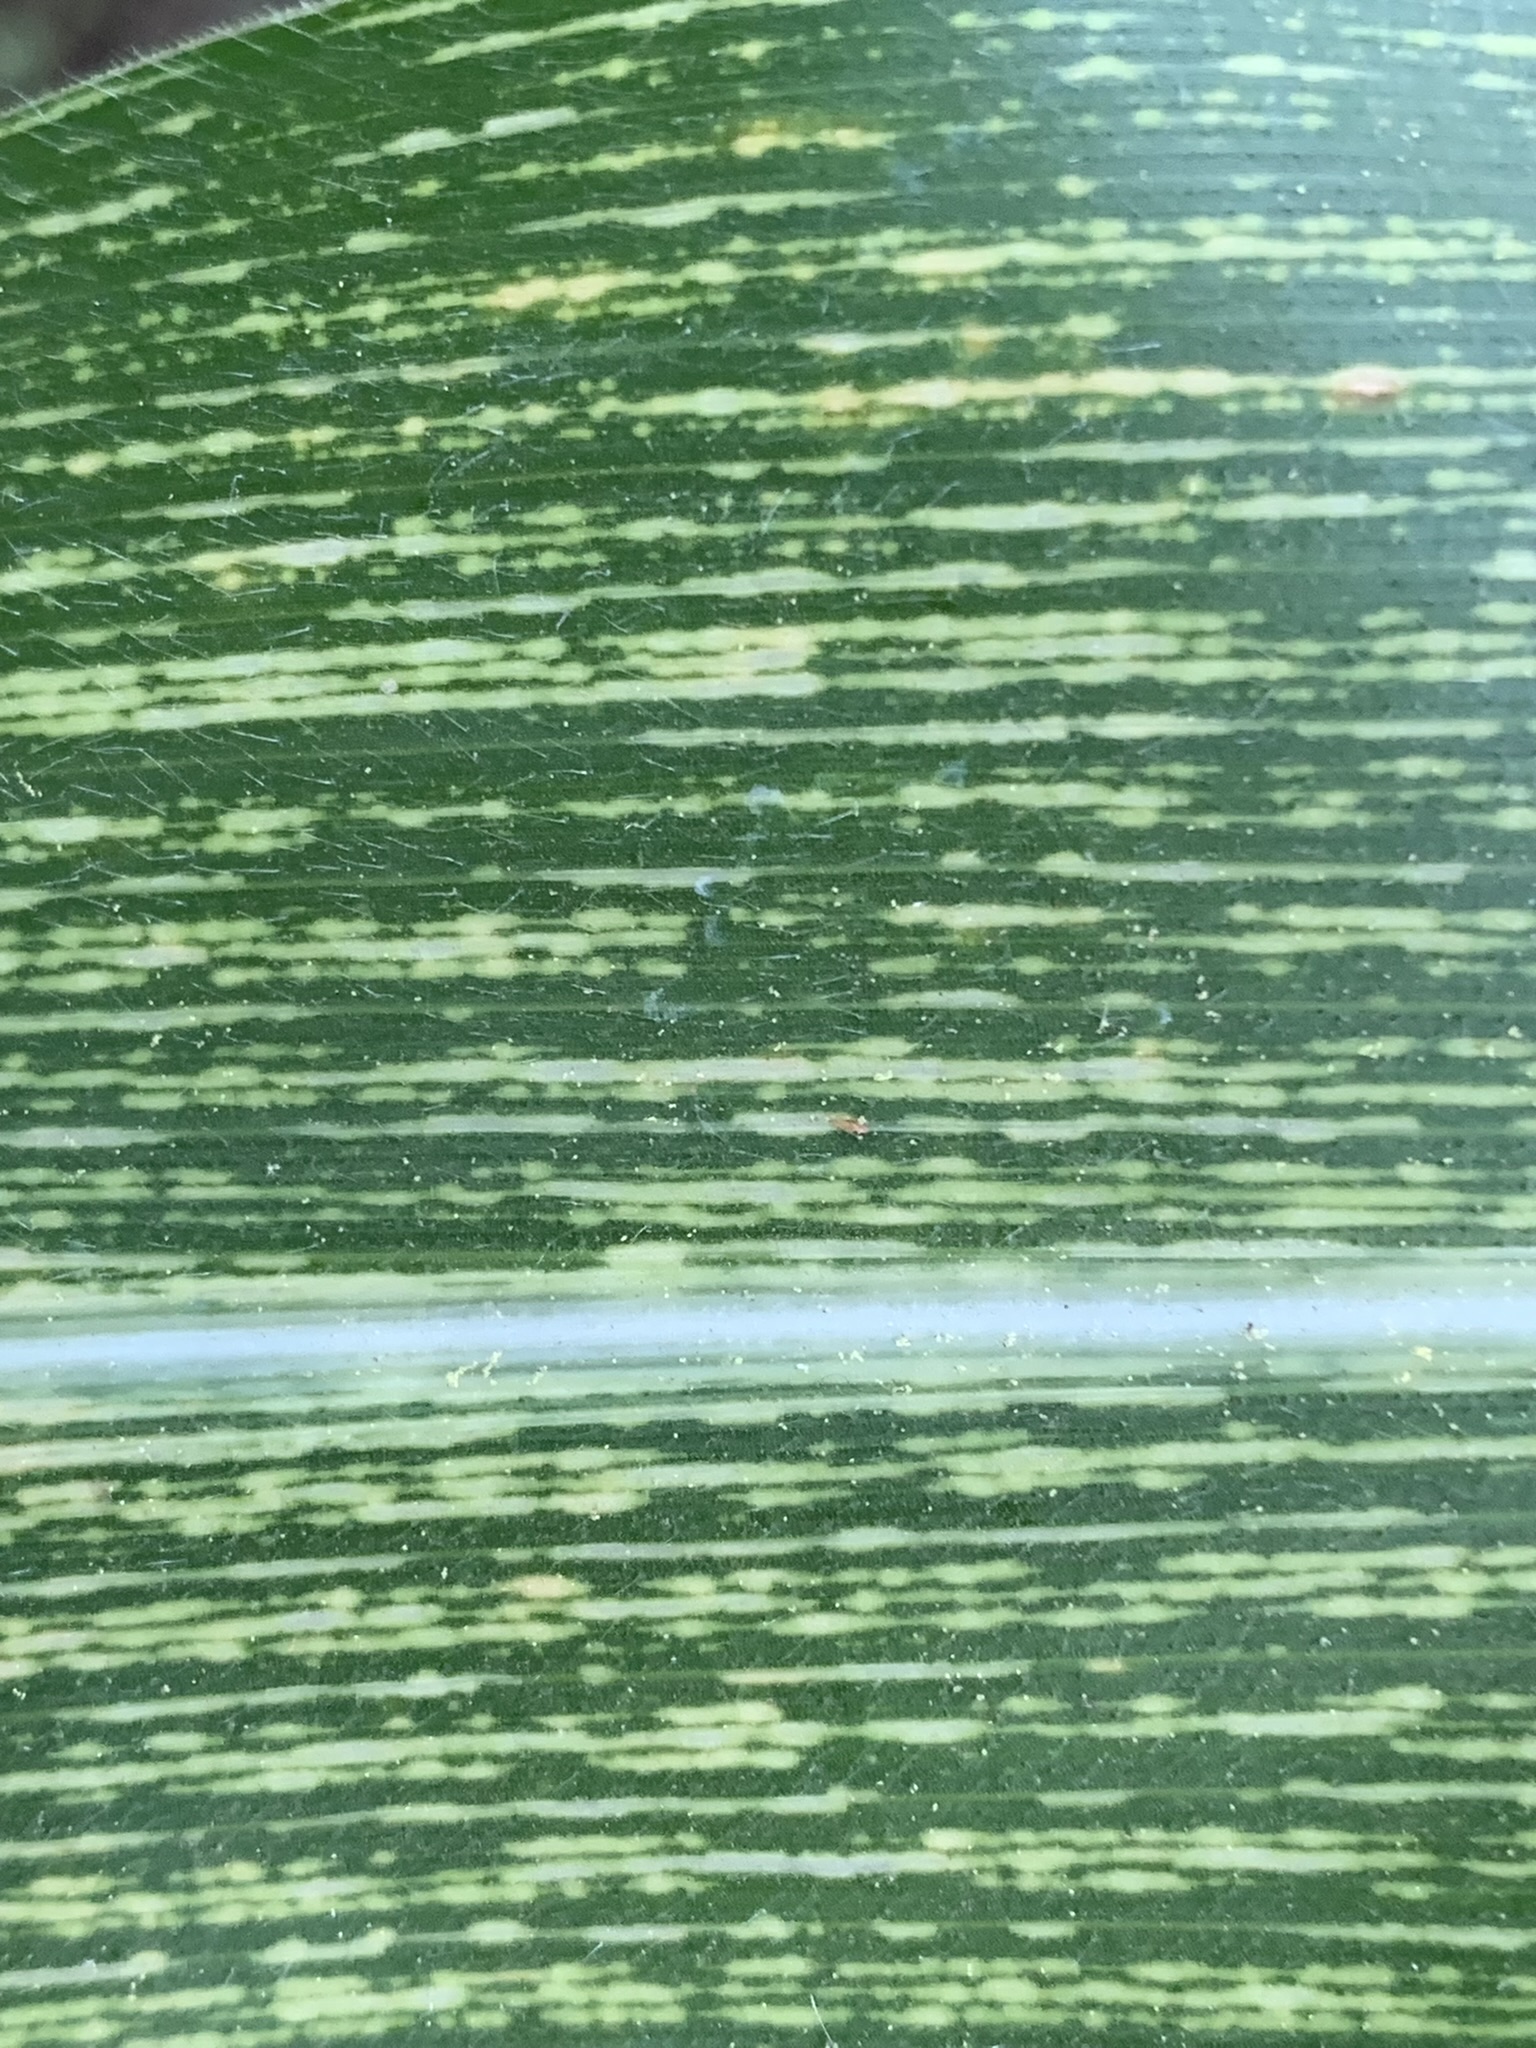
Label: MSV